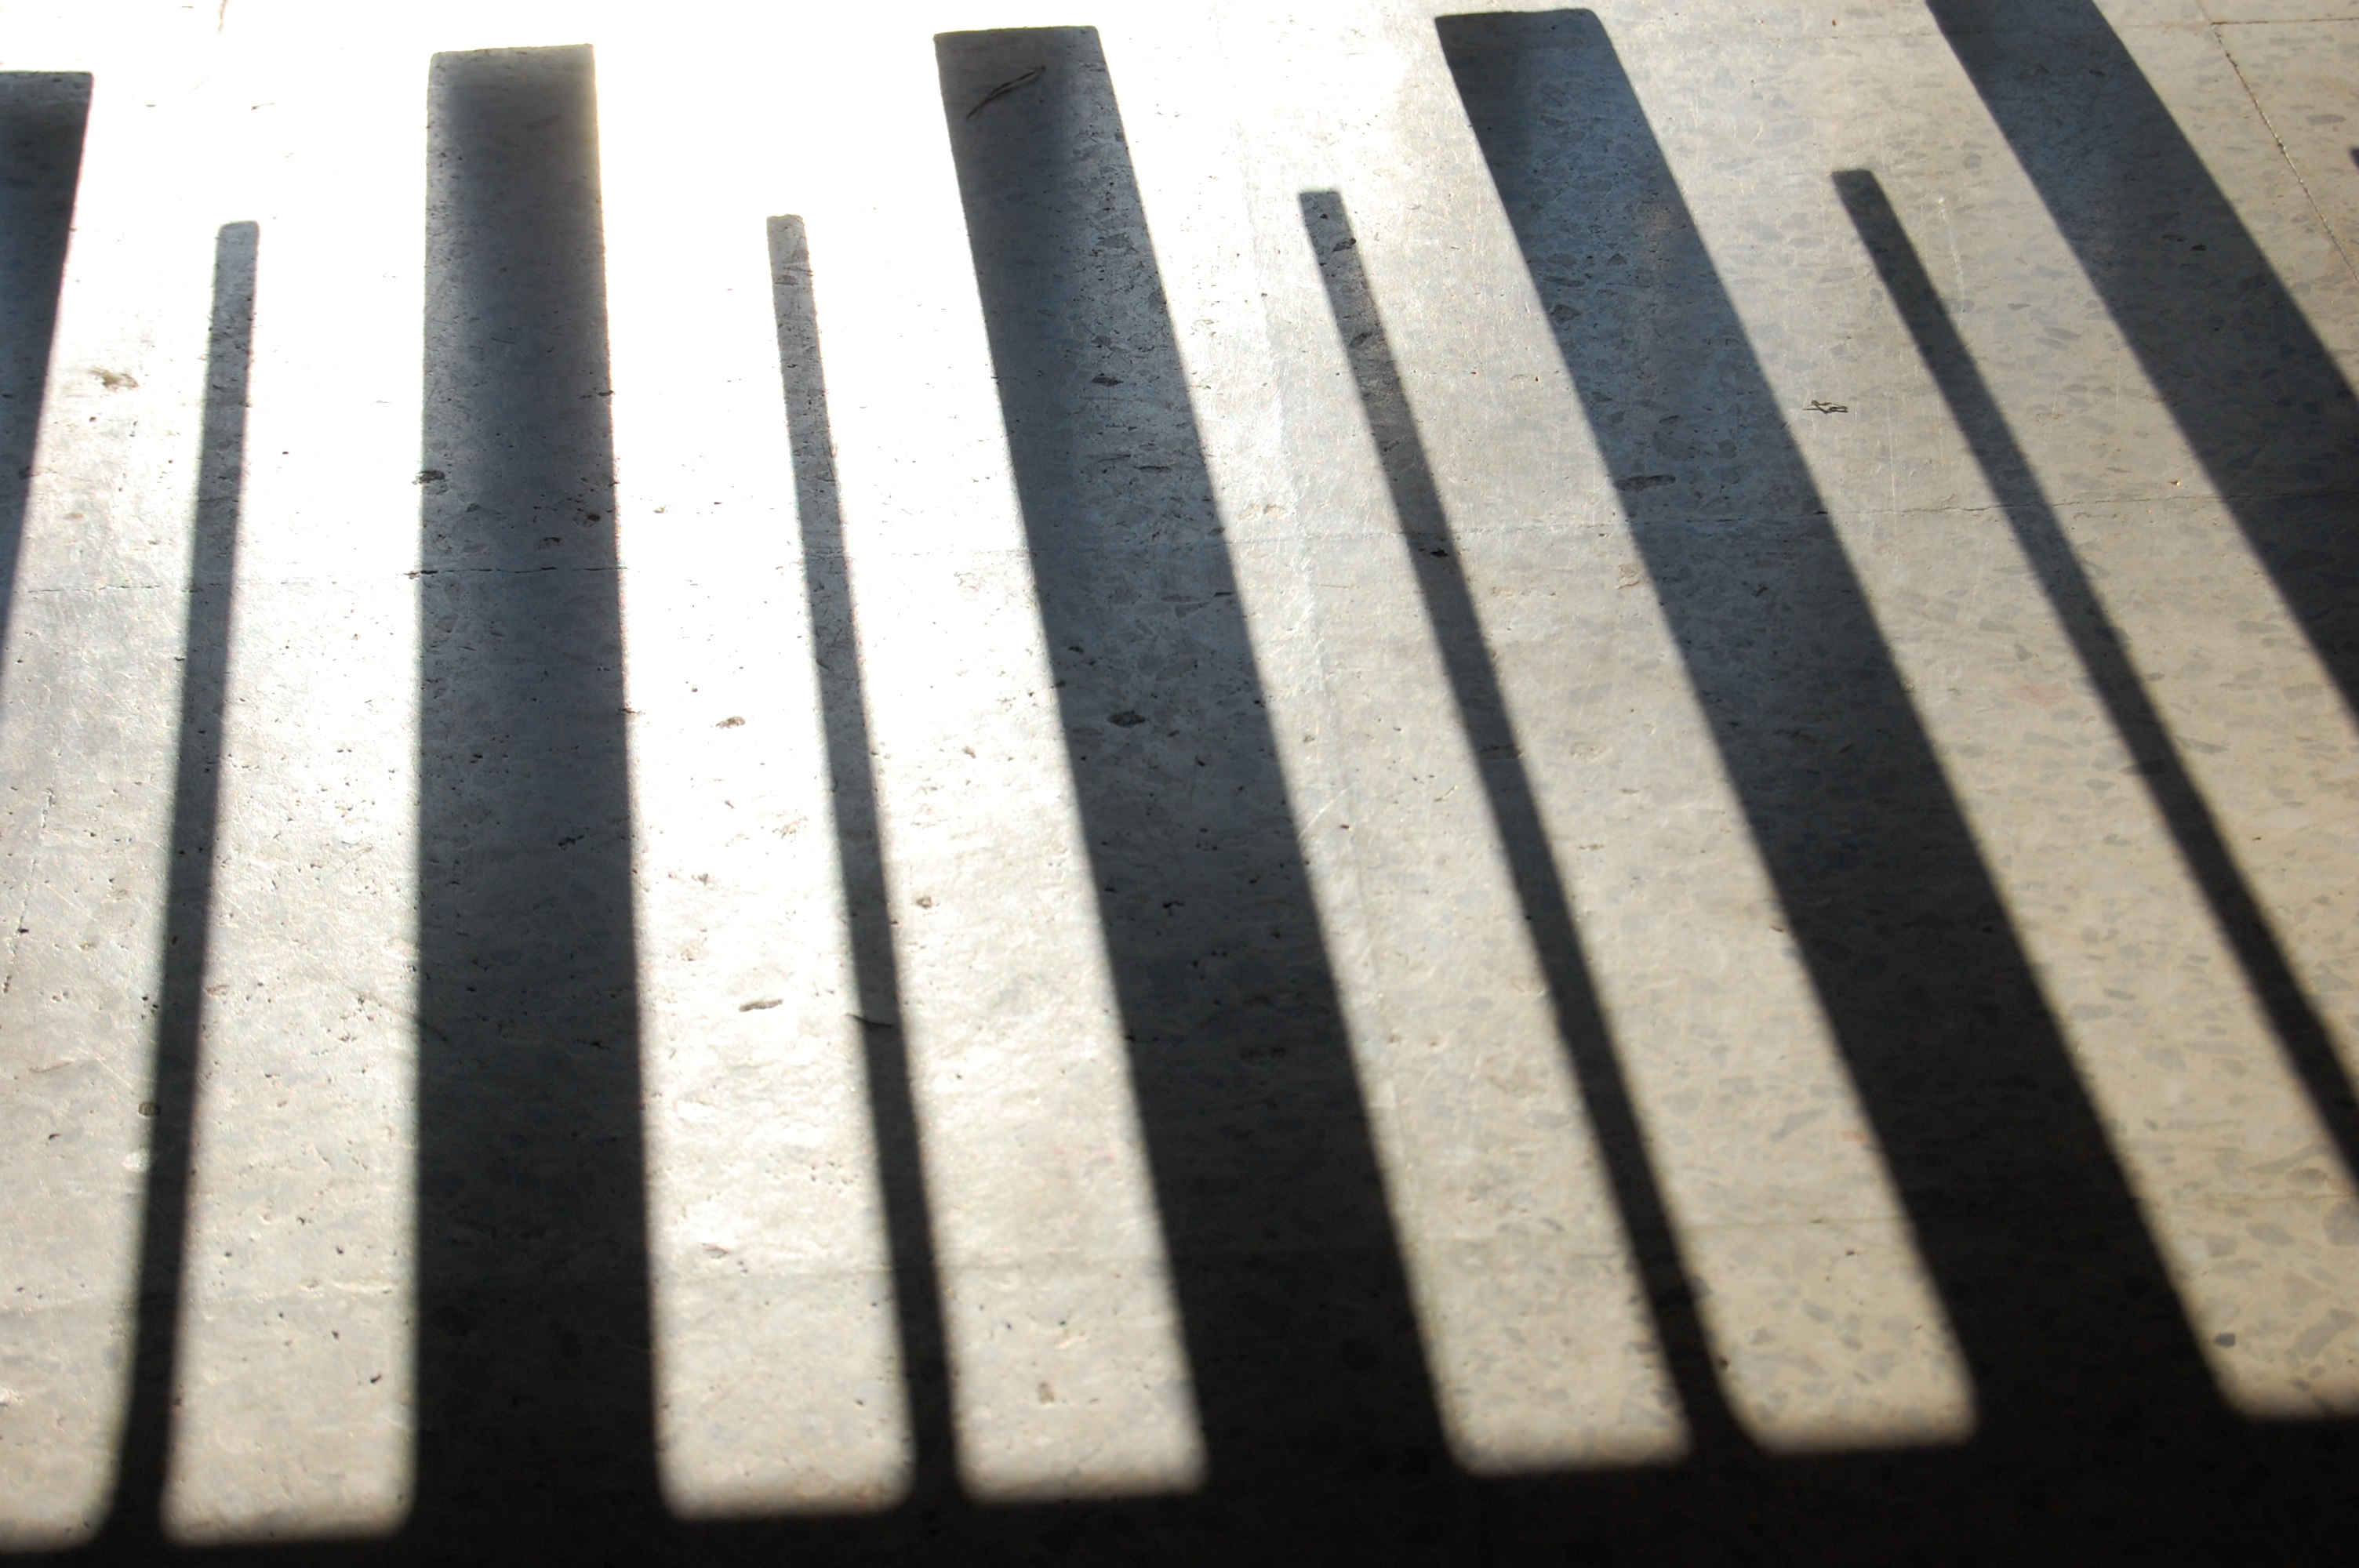
wood, number, line, font, shape